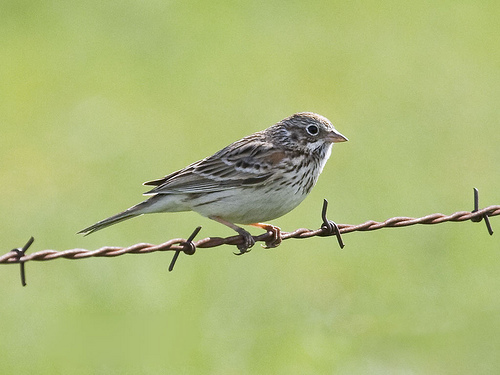
a small bird with a white belly, a speckled chest, and a short yellow beak.
the bird has a black eyering and a small yellow bill.
this bird is brown with white on its chest and has a very short beak.
small white grey and brown bird with long tarsus and medium brown beakbird with black eye and white eyering, belly and abdomen, brown beak and tarsus and feet, gray inner and outer rectrices
this bird has feathers that are grey and has a white belly
this bird has a white belly and vent, white eye ring, and brown and white secondaries.
this bird has wings that are brown and has a white belly
this particular bird has a belly that is white with gray spotsa small grey, black, and white speckled bird having a short bill and white belly.
Species: Vesper Sparrow